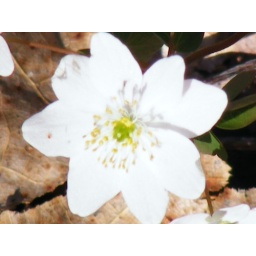
white flower found in woods 2